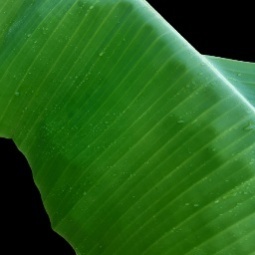
Label: Healthy